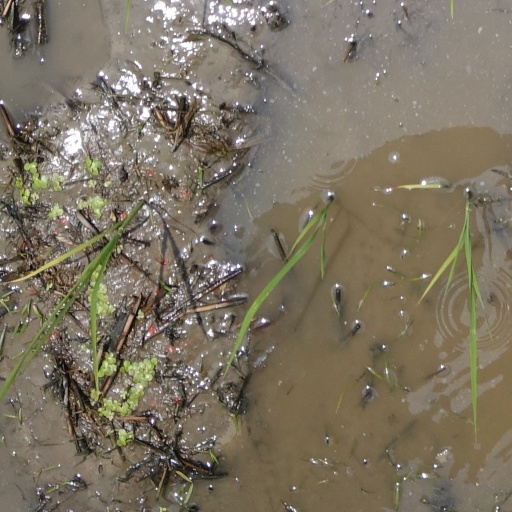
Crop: rice